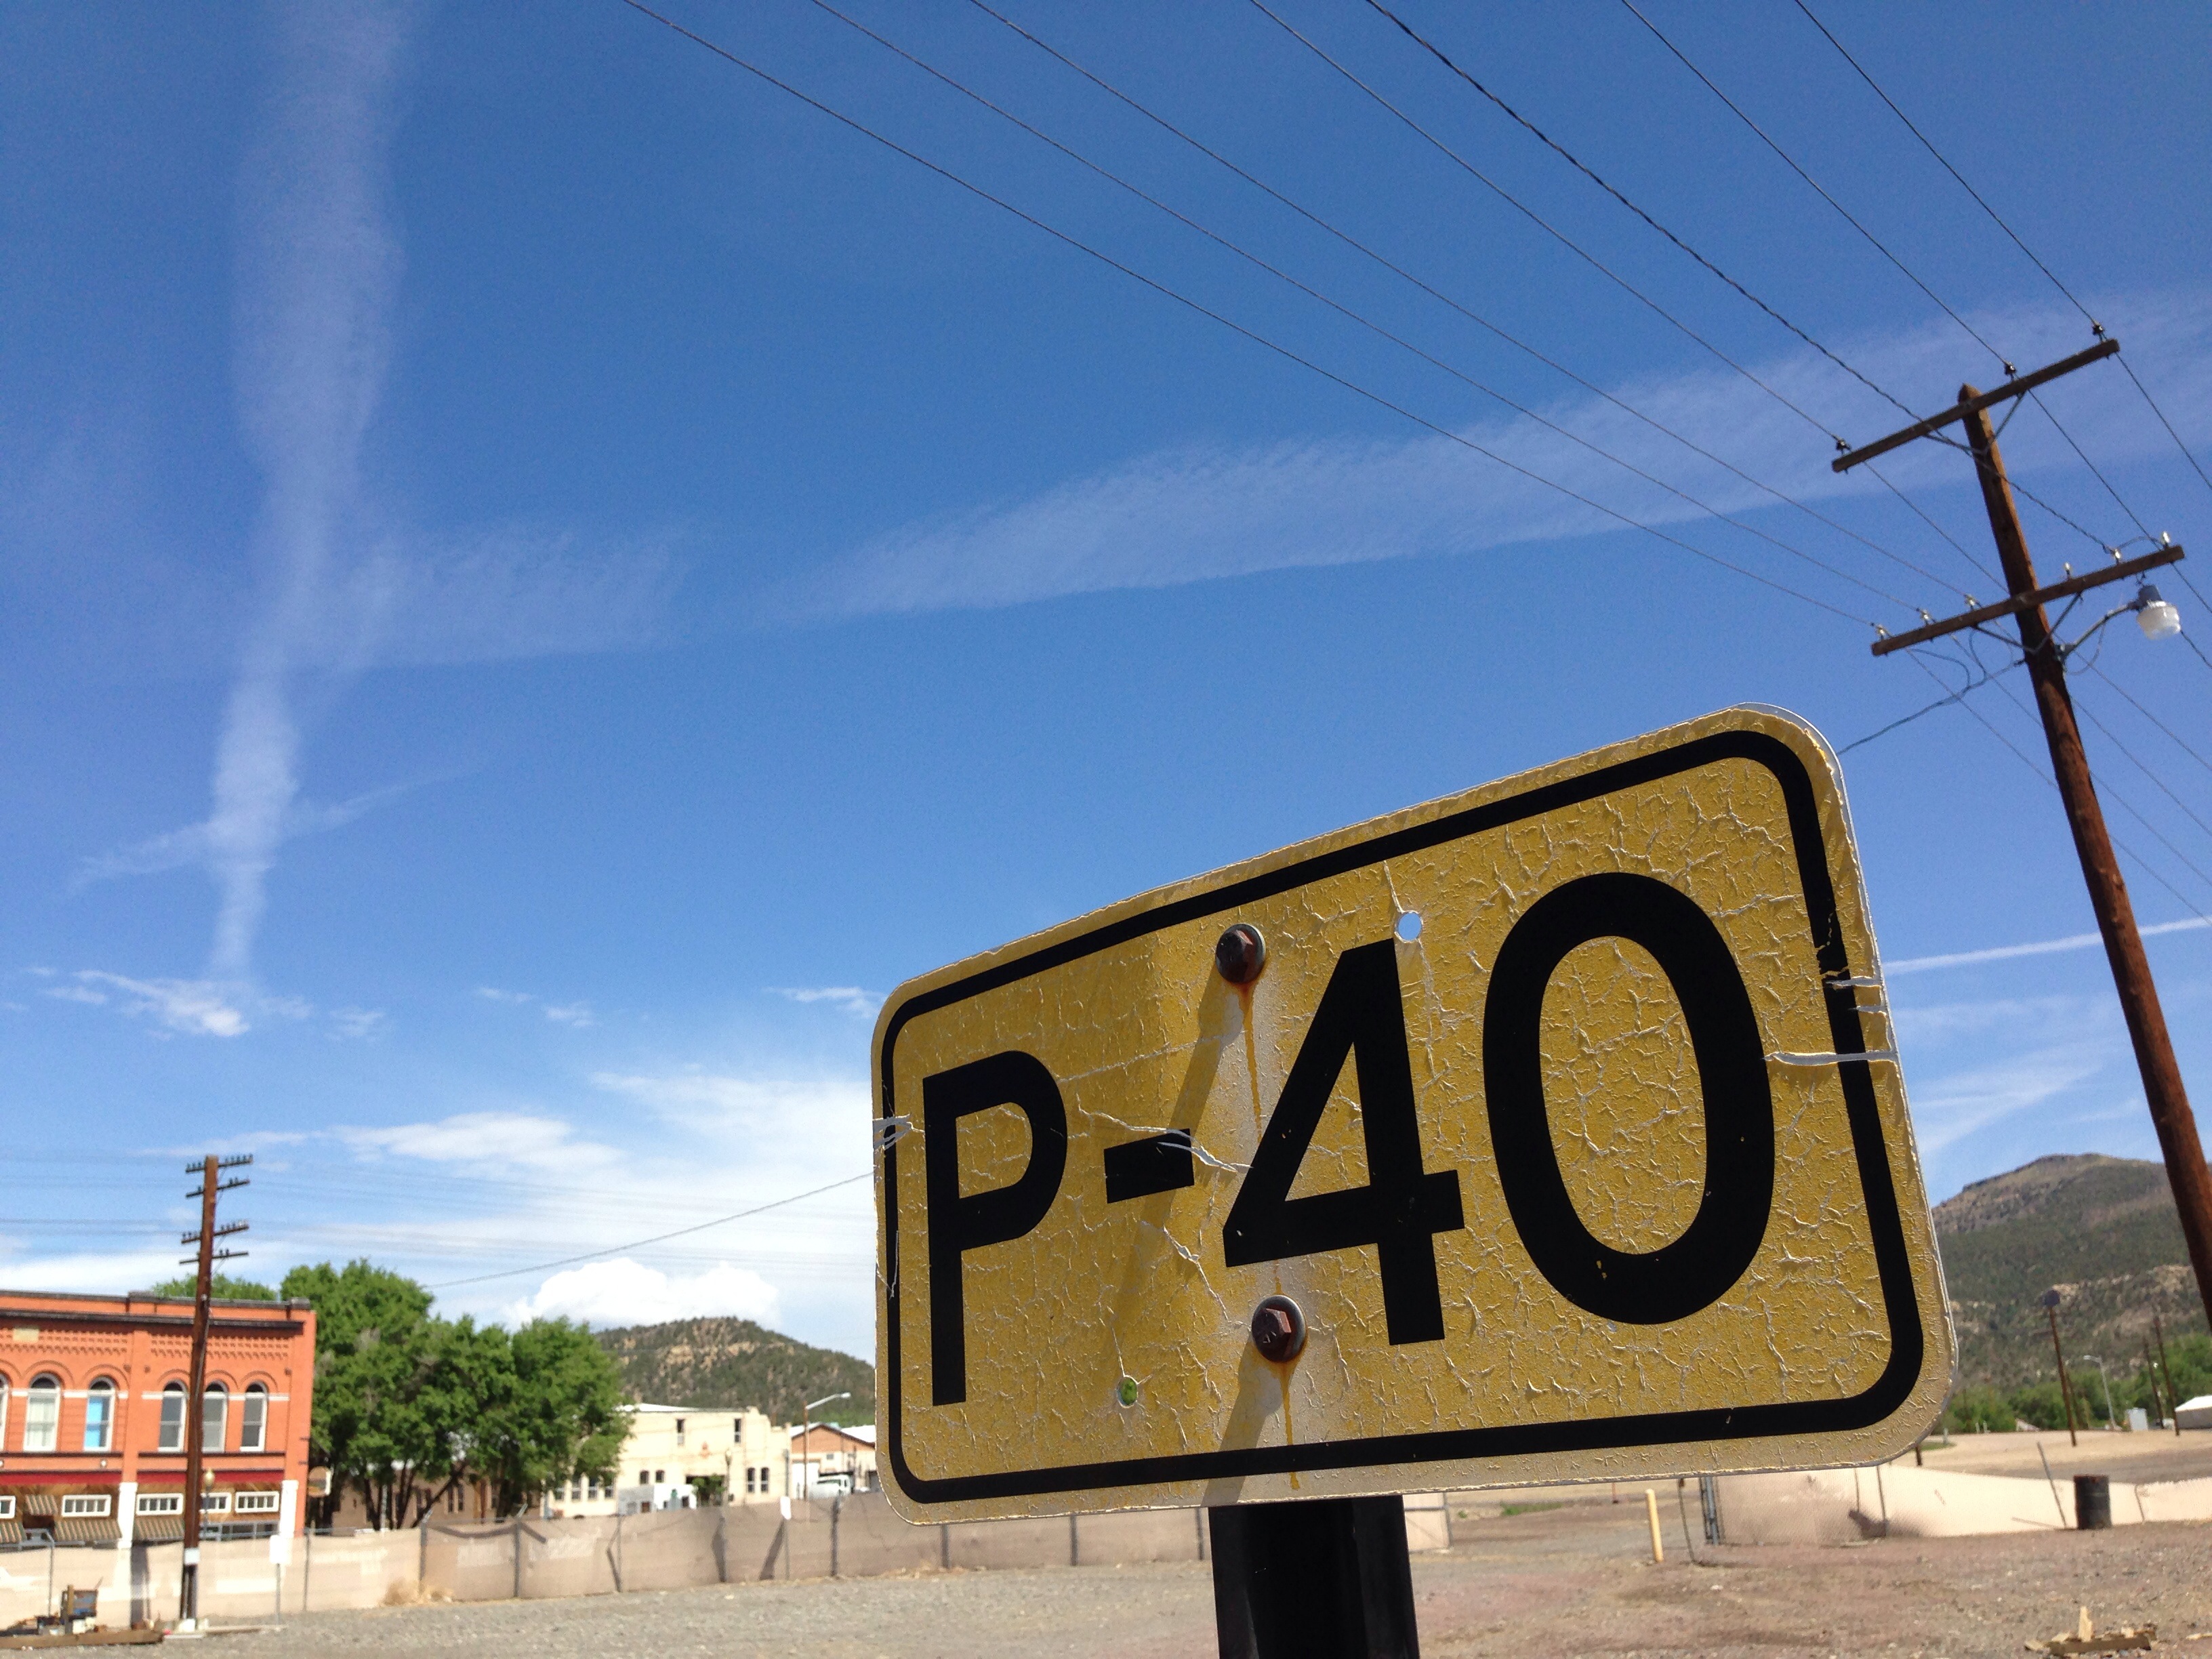
road, sign, signage, infrastructure, uploadedbyflickrmobile, raildog